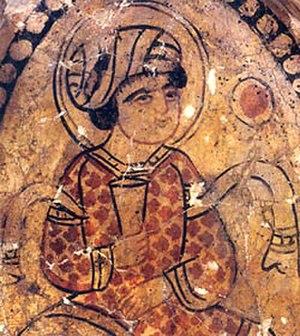
Cette page dresse une liste de personnalités nées au cours de l'année 985 :
Al-Hâkim, né en 985 au Caire, est le petit-fils de Al-Muizz li-Dîn Allah, le fils de Nizar al-‘Azîz Billah, et d'al-Sayyida al-‘Azîziyya, sa mère, chrétienne melkite soit de rite byzantin. Lorsque son père meurt à Bilbays le 14 octobre 996, il devient le sixième calife fatimide. Il n'est alors âgé que de onze ans. C'est pourquoi durant quatre années, de 996 à 1000, l'eunuque Bardjawân assure la régence de la maison fatimide, avant d'être exécuté par Al-Hâkim. Le calife meurt assassiné en 1021, après 25 ans d'un règne contrasté, oscillant entre libéralité et cruauté. À sa mort, certains de ses proches, en le divinisant, fondèrent la religion druze. Il est l'objet d'un abondant débat historiographique concernant sa personnalité.